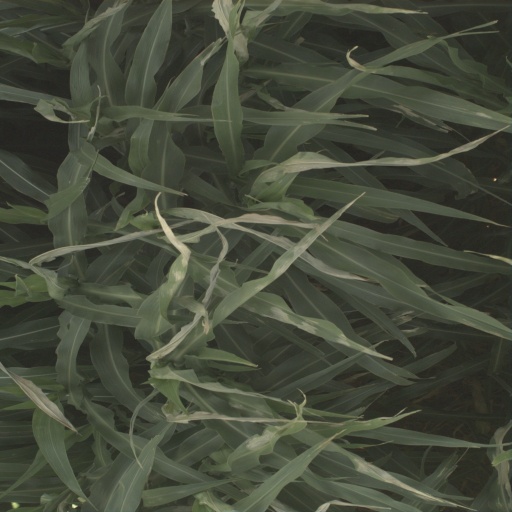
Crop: sorghum